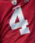
Number: 4